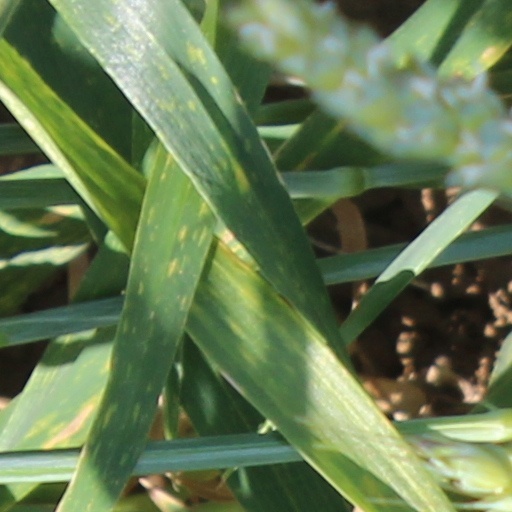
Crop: wheat